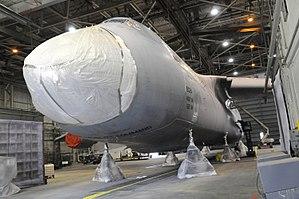
L'usine Lockheed Martin de Marietta est un important site de construction aéronautique, situé dans la Dobbins Air Reserve Base à Marietta, près d'Atlanta, en Géorgie.